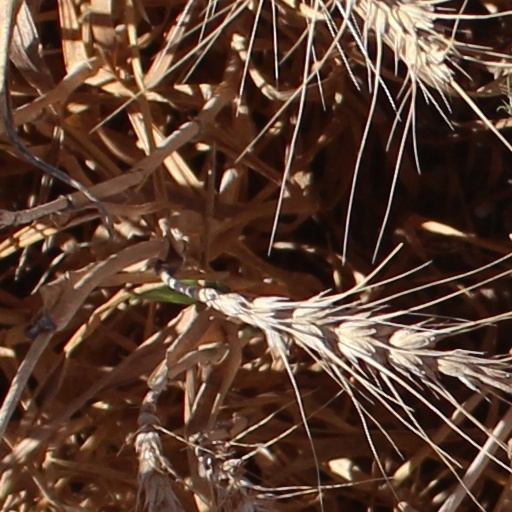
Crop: wheat